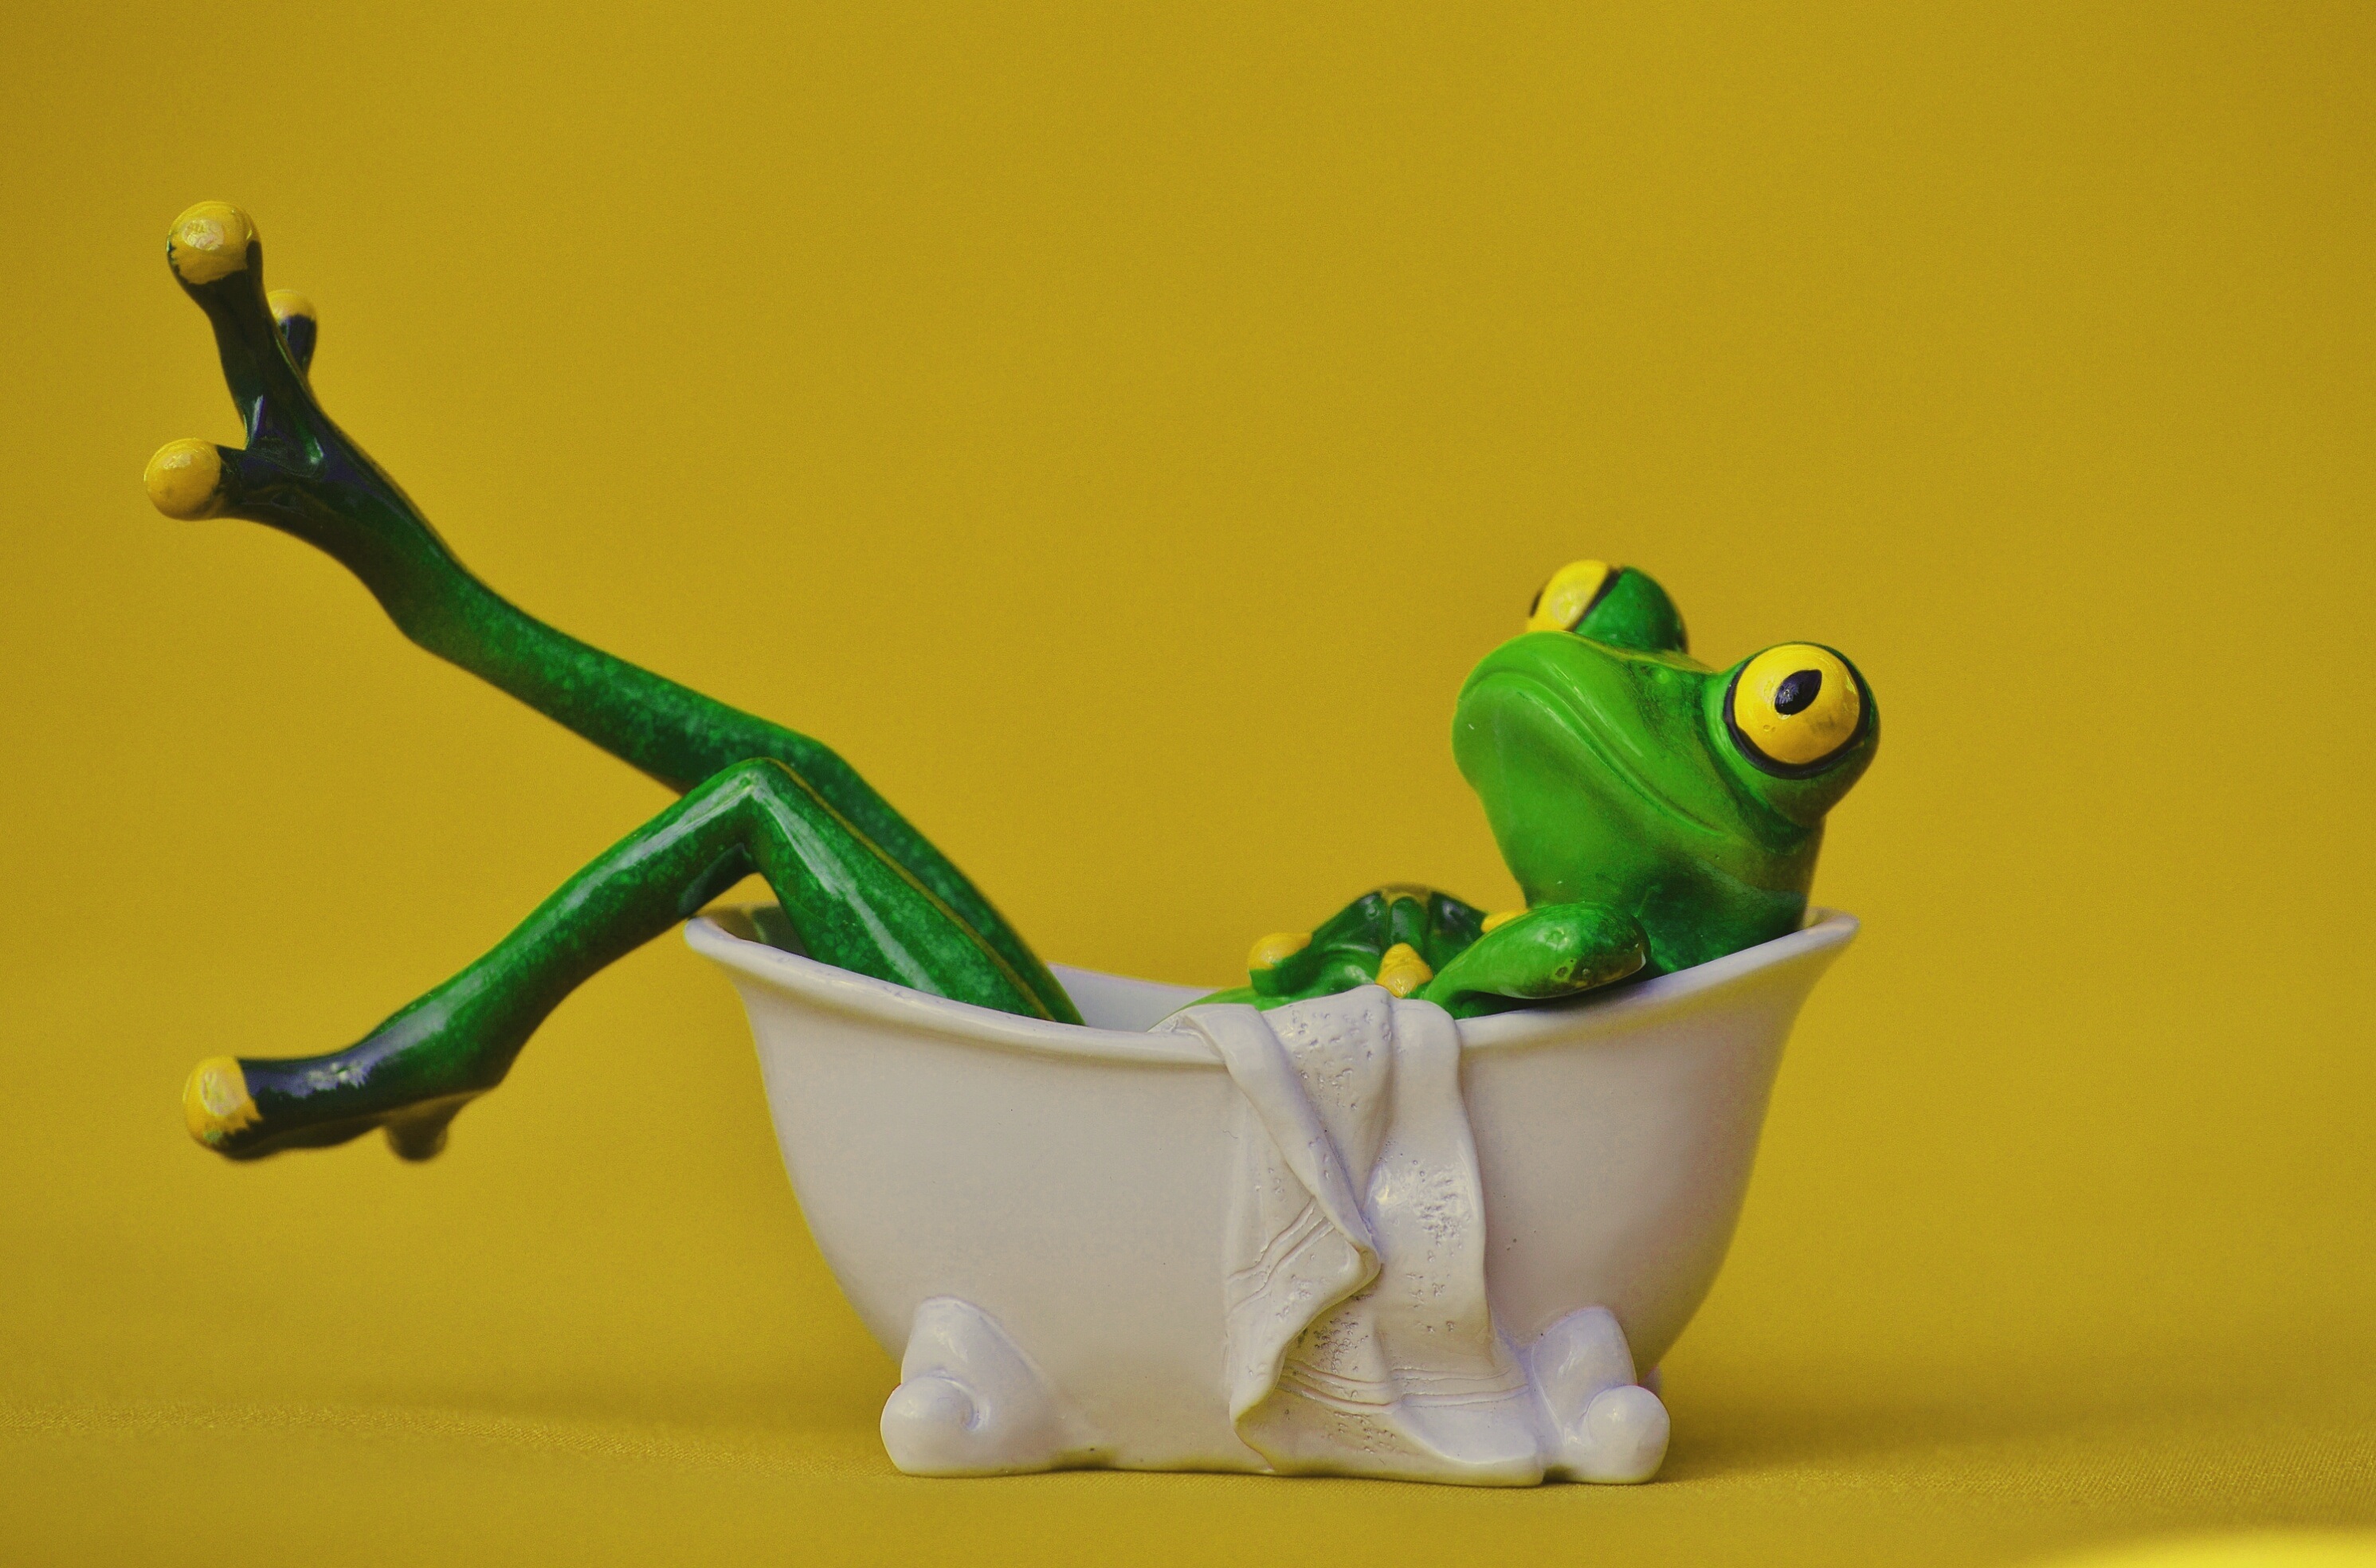
cute, swim, green, relax, frog, amphibian, yellow, toy, fun, relaxation, figure, illustration, figurine, funny, bath, body care